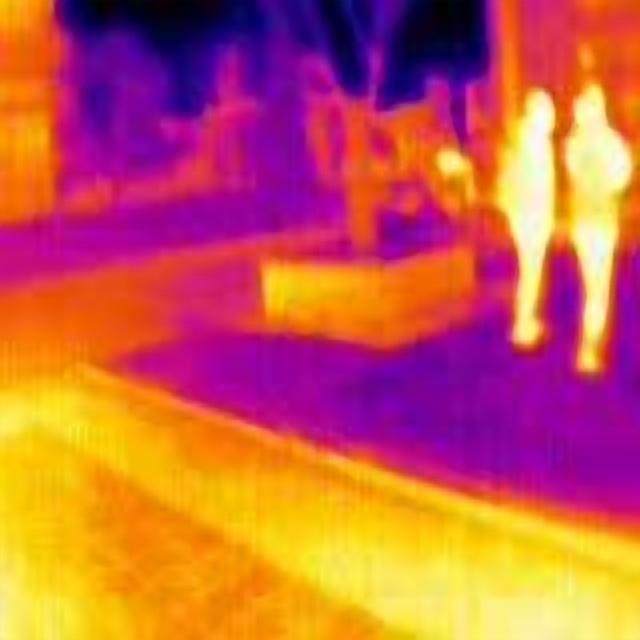
Detected objects:
label: person
label: person